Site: brandenburg
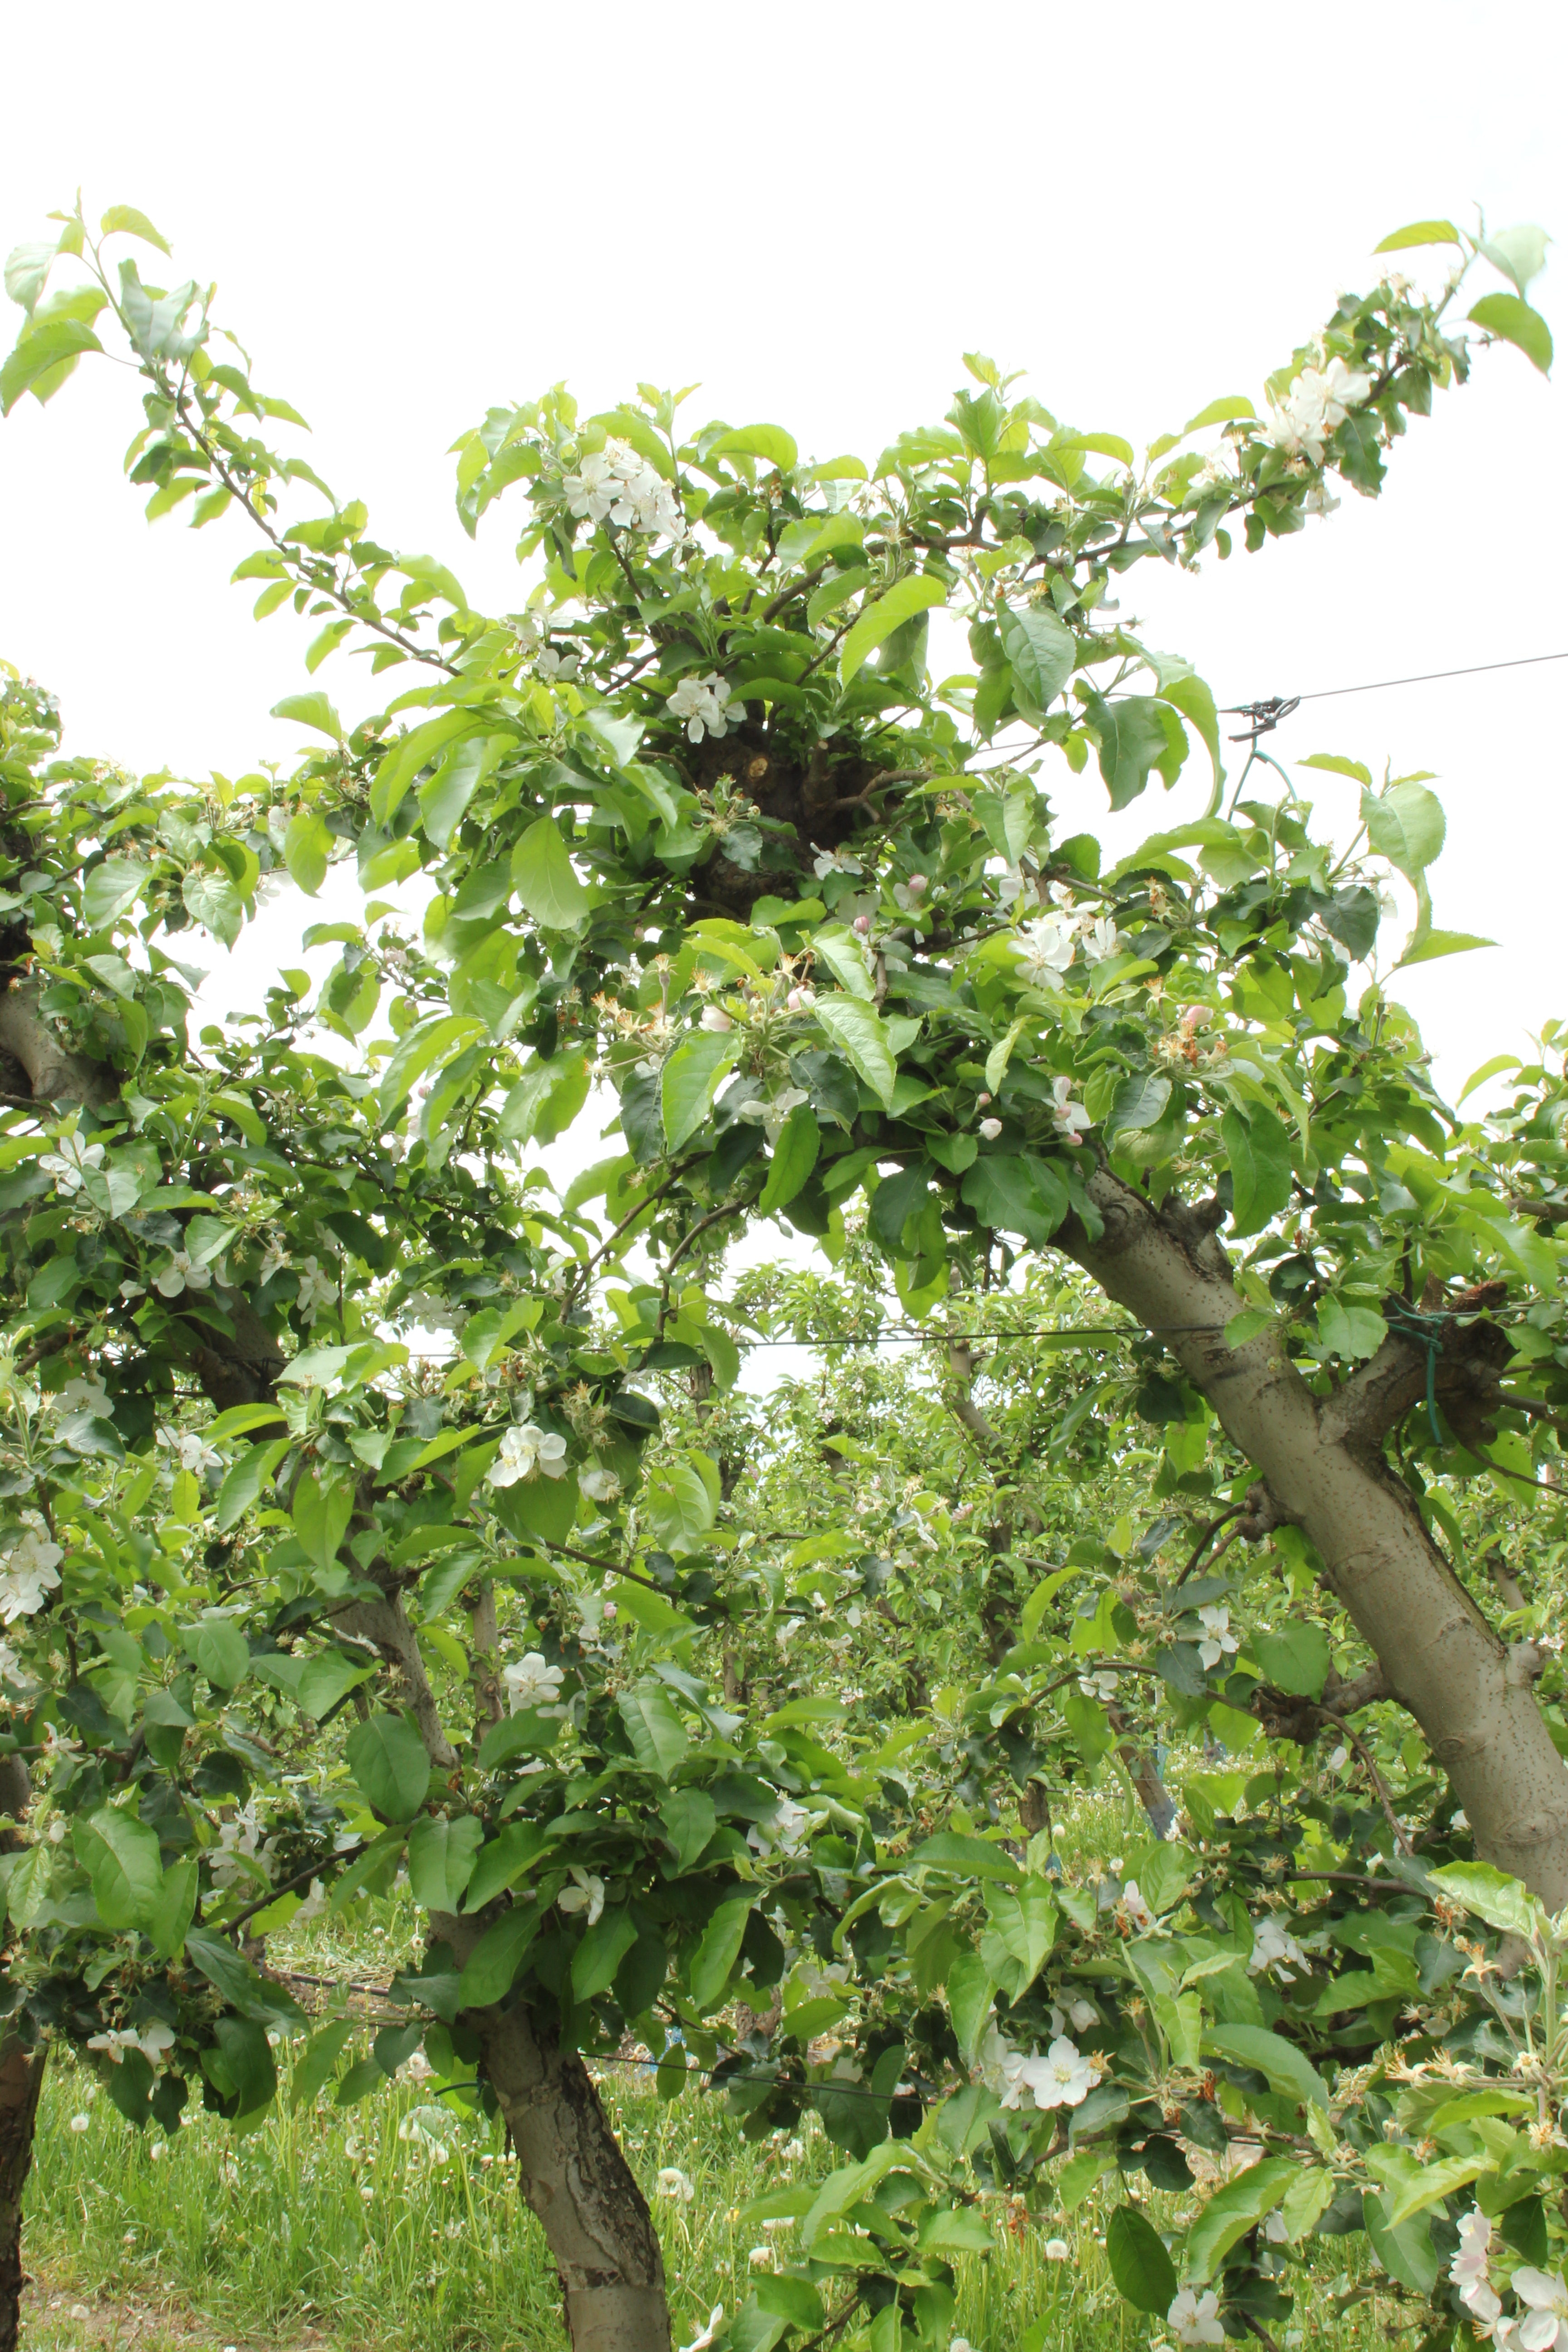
Growth stage (BBCH 67): Flowering